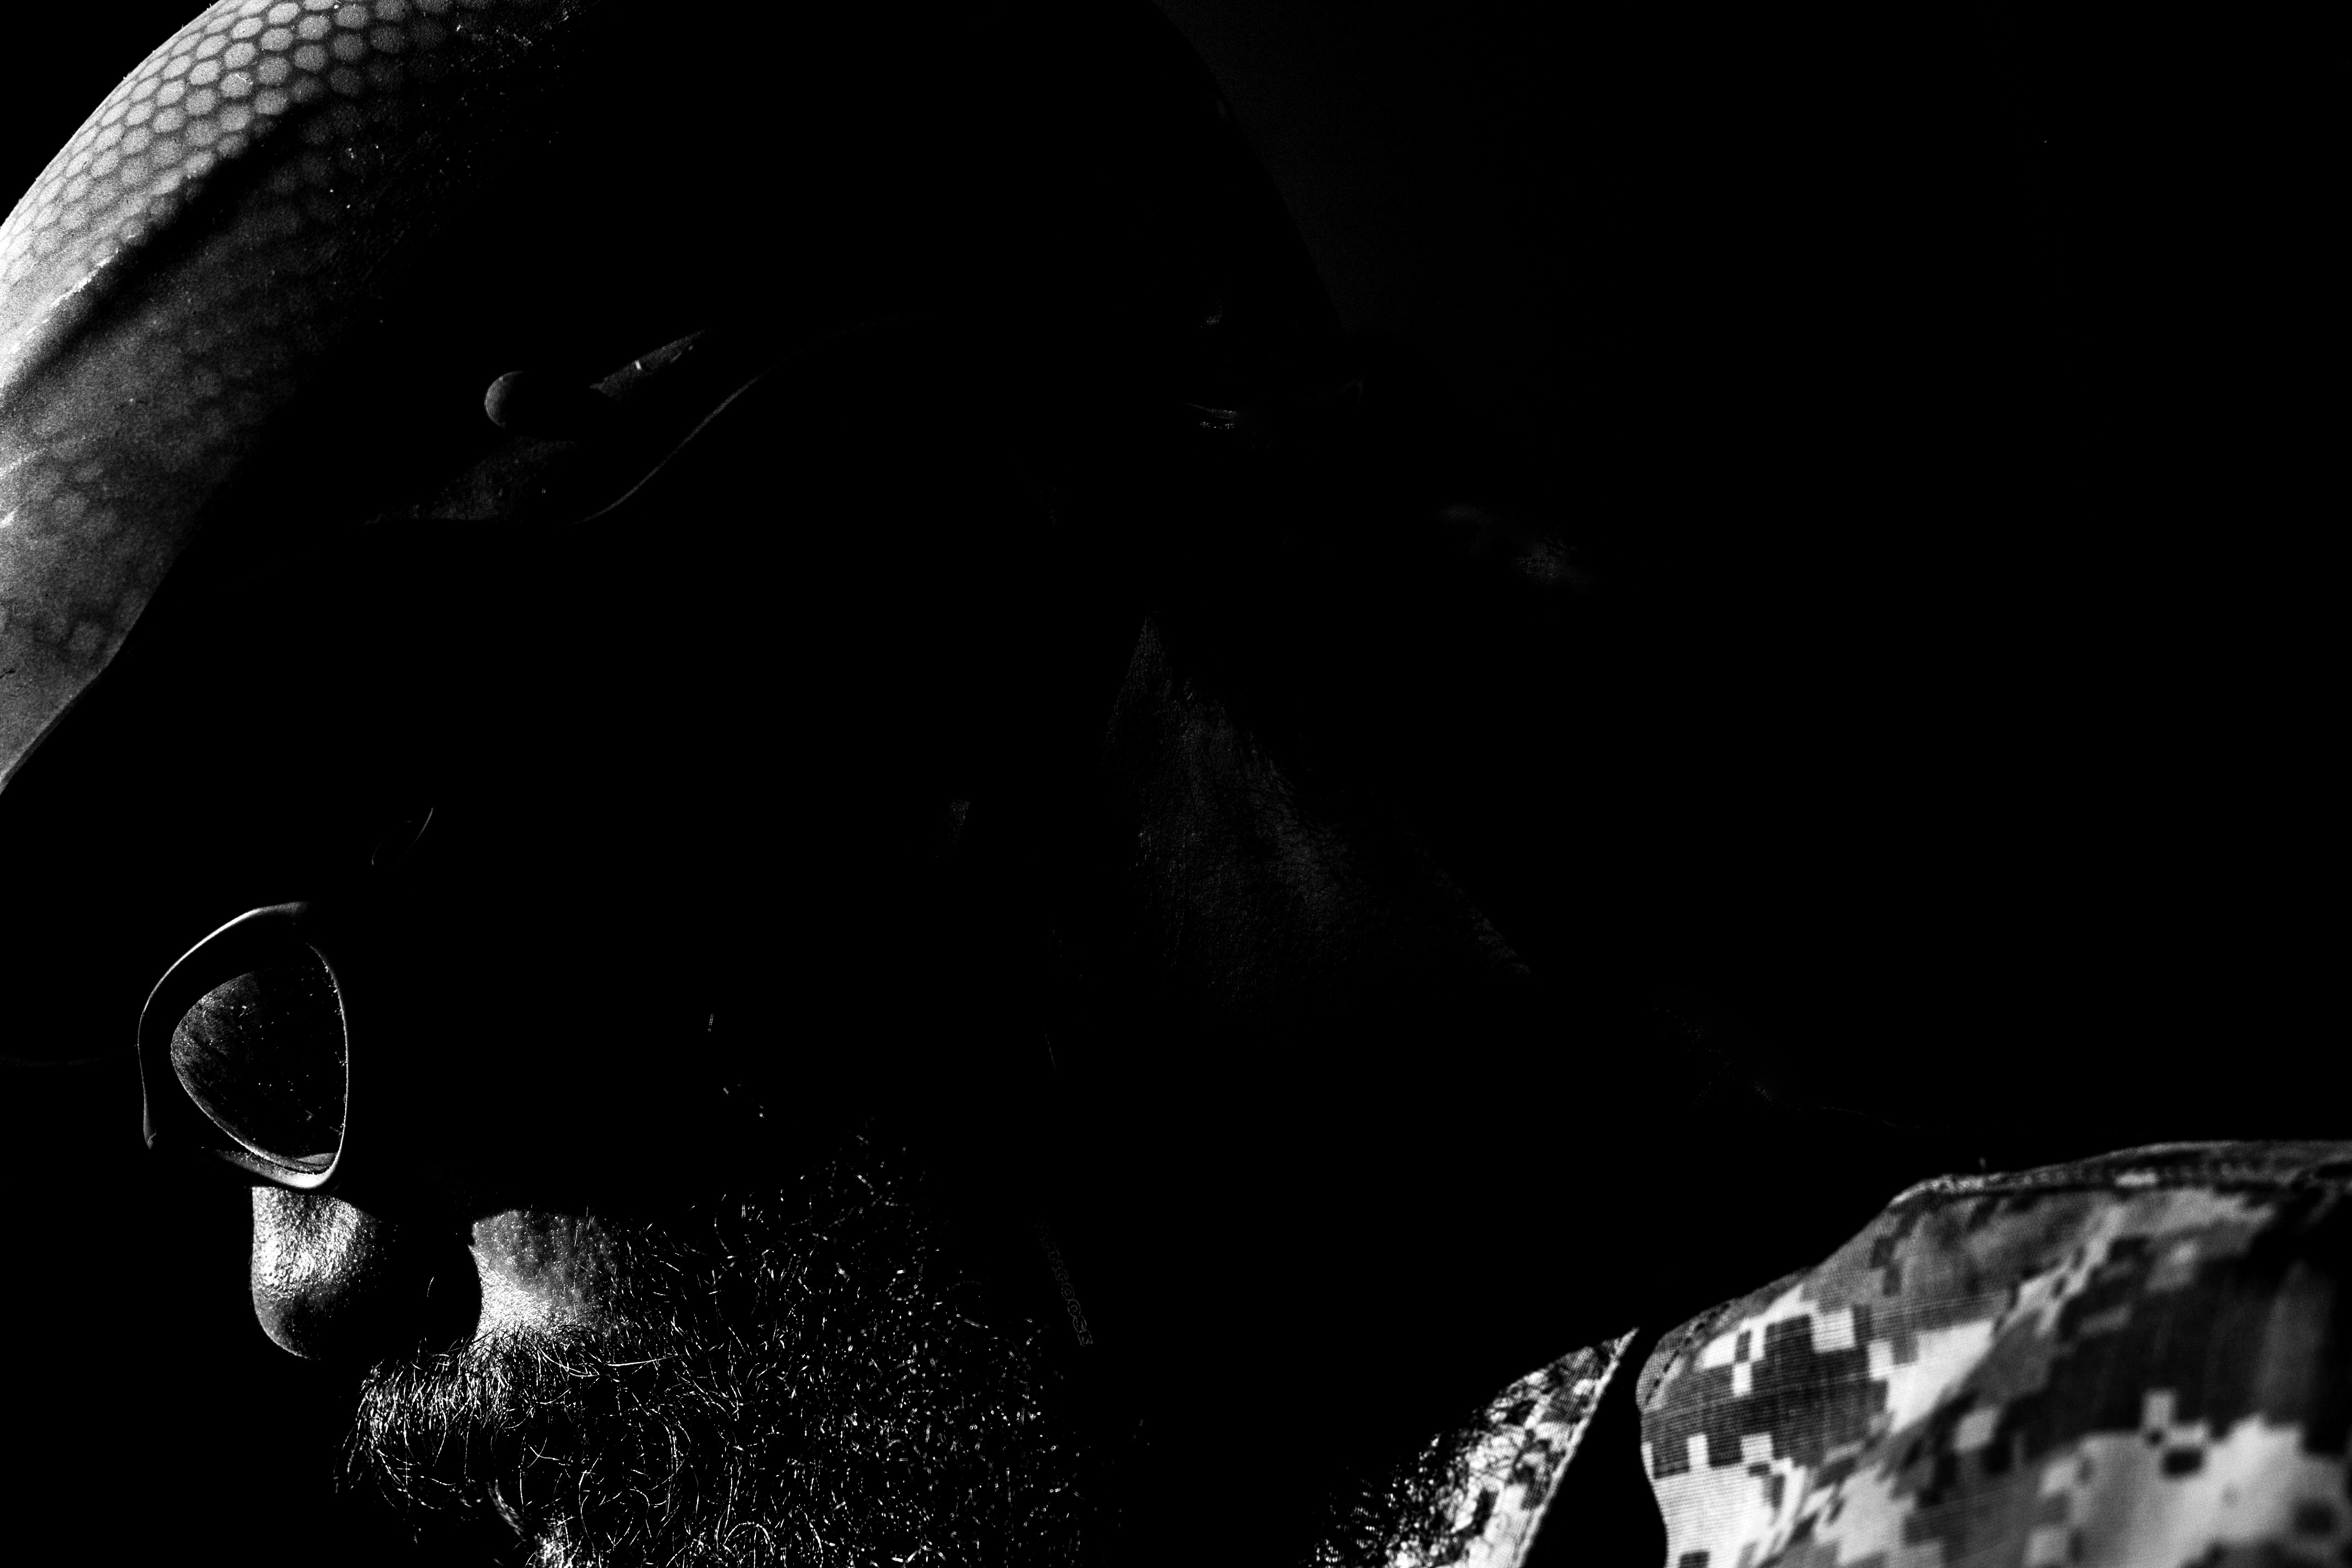
man, light, black and white, photography, alone, solitude, male, military, sadness, soldier, army, symbol, darkness, black, monochrome, weapon, camouflage, patch, war, battle, american, helmet, airborne, uniform, united, special, protection, fighter, loss, states, forces, afghanistan, veteran, iraq, warrior, armor, ranger, acu, armed, sniper, sergeant, monochrome photography, military background, computer wallpaper